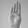
ASL letter: B